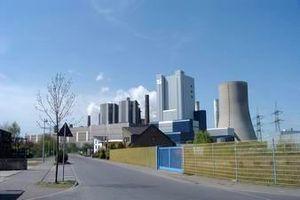
Niederaußem est un quartier de la ville de Bergheim, dans l'arrondissement de Rhin-Erft et le land de Rhénanie-du-Nord-Westphalie, en Allemagne. Avec ses presque 6 000 habitants, la localité est un des quartiers les plus peuplés de la ville. Niederaußem était une municipalité autonome jusqu'en 1975. Par sa centrale électrique, Niederaußem est connu dans toute la région.
La centrale thermique de Niederaussem est une centrale thermique en Rhénanie-du-Nord-Westphalie, en Allemagne.